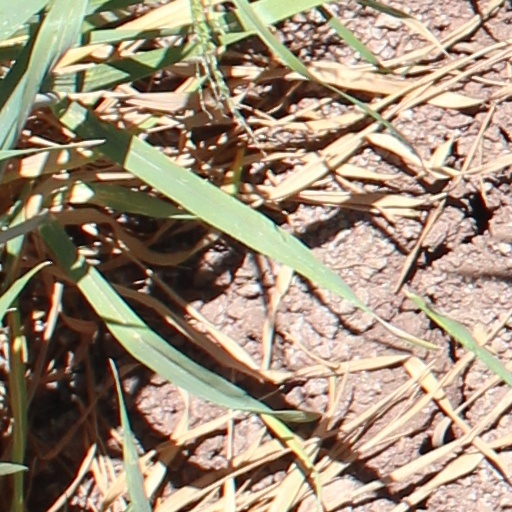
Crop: wheat